Virginia Central Railroad

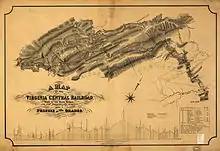
1860 map of the Virginia Central Railroad west of the Blue Ridge

Reconstruction of the Virginia Central began soon after the Confederacy's collapse, and under the permission of General Edward Ord, repairs commenced on April 21, 1865. Construction of temporary bridges and repairs were made swiftly, enabling trains to run to the Rivanna River by May. Temporary overland stage and wagon routes were set up to bypass inoperable sections of the railroad as repairs were made and provided for the transportation of goods and passengers. By the end of July, trains were able to run to the western terminus of Jackson's River Station. The Virginia Central's rolling stock had suffered throughout the Civil War, and the operable equipment had dwindled to an amount insufficient to provide for demand. To help solve this issue, four locomotives and forty cars were rented from the government at a price of $20 and $2 ($ and $ today) each per day respectively. The Beaverdam Depot was rebuilt in 1866.